Harsha Suryanarayana

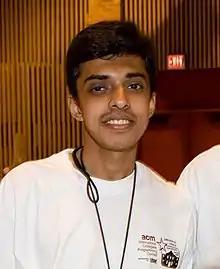
Harsha Suryanarayana at the ACM-ICPC 2006 World Finals

Harsha Suryanarayana (23 May 1984 – 15 June 2014), popularly known as "humblefool" in the coding community (after his username on Topcoder), was an Indian programmer who is often considered to be "India's greatest coder".